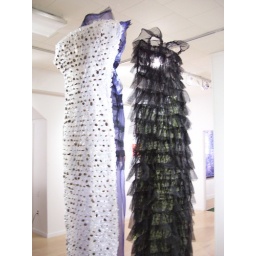
mixed-media dresses by Mimi Czajka Graminski (bubble wrap, pine cones, pebbles plastic ants and black plastic screening)